Beatrice Vio

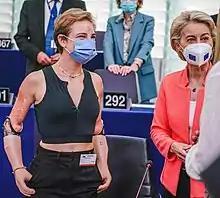
Vio at the State of the European Union with Ursula von der Leyen in September 2021

In the early 2013–14 season, she paused to focus on her studies, but she returned in June and won both the individual and team competition at the European Championships. At the end of the year, the Italian Paralympics Committee awarded her the distinction of "Italian Paralympic Athlete of the Year", a title shared with Oxana Corso. In 2015, she became world champion after she defeated Dani 15–4 in the final. She was named an ambassador for the Milan Expo 2015 and she published her autobiography, .